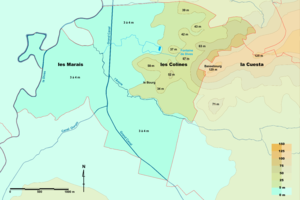
Plan topographique et hydrographique de la commune de Brucourt en bleu
Brucourt est un petit village de Normandie situé dans le pays d'Auge à mi-distance entre Dives-sur-Mer et Dozulé et à vingt kilomètres de Caen. Administrativement, c'est une commune du canton de Dozulé, dans le département du Calvados, en région de Normandie.